Valkyrie

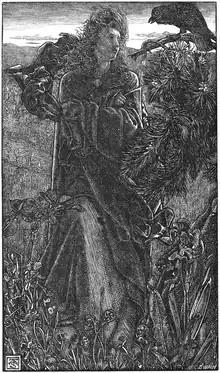
A valkyrie speaks with a raven in a wood-engraving by Joseph Swain after Frederick Sandys, 1862

In the "Prose Edda", written in the 13th century by Snorri Sturluson, valkyries are first mentioned in chapter 36 of the book "Gylfaginning", where the enthroned figure of High informs Gangleri (King Gylfi in disguise) of the activities of the valkyries and mentions a few goddesses. High says "there are still others whose duty it is to serve in Valhalla. They bring drink and see to the table and the ale cups." Following this, High gives a stanza from the poem "Grímnismál" that contains a list of valkyries. High says "these women are called valkyries, and they are sent by Odin to every battle, where they choose which men are to die and they determine who has victory". High adds that Gunnr ("war"), Róta, and Skuld—the last of the three he refers to as "the youngest norn"—"always ride to choose the slain and decide the outcome of battle". In chapter 49, High describes that when Odin and his wife Frigg arrived at the funeral of their slain son Baldr, with them came the valkyries and also Odin's ravens.